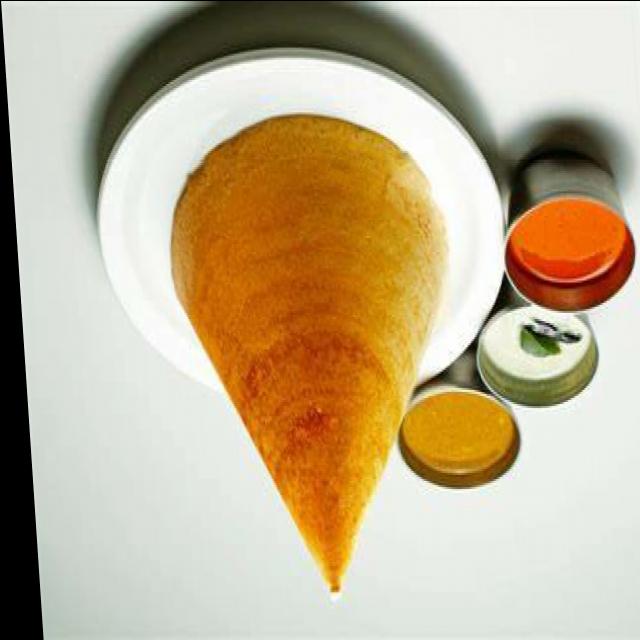
Dish: masala_dosa